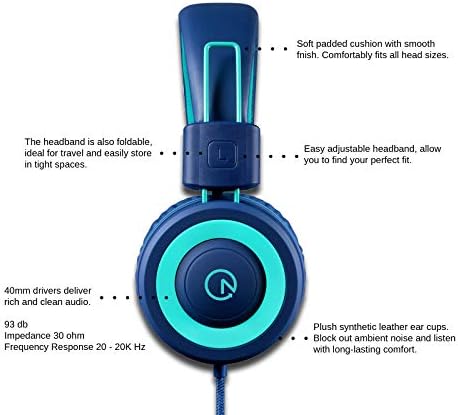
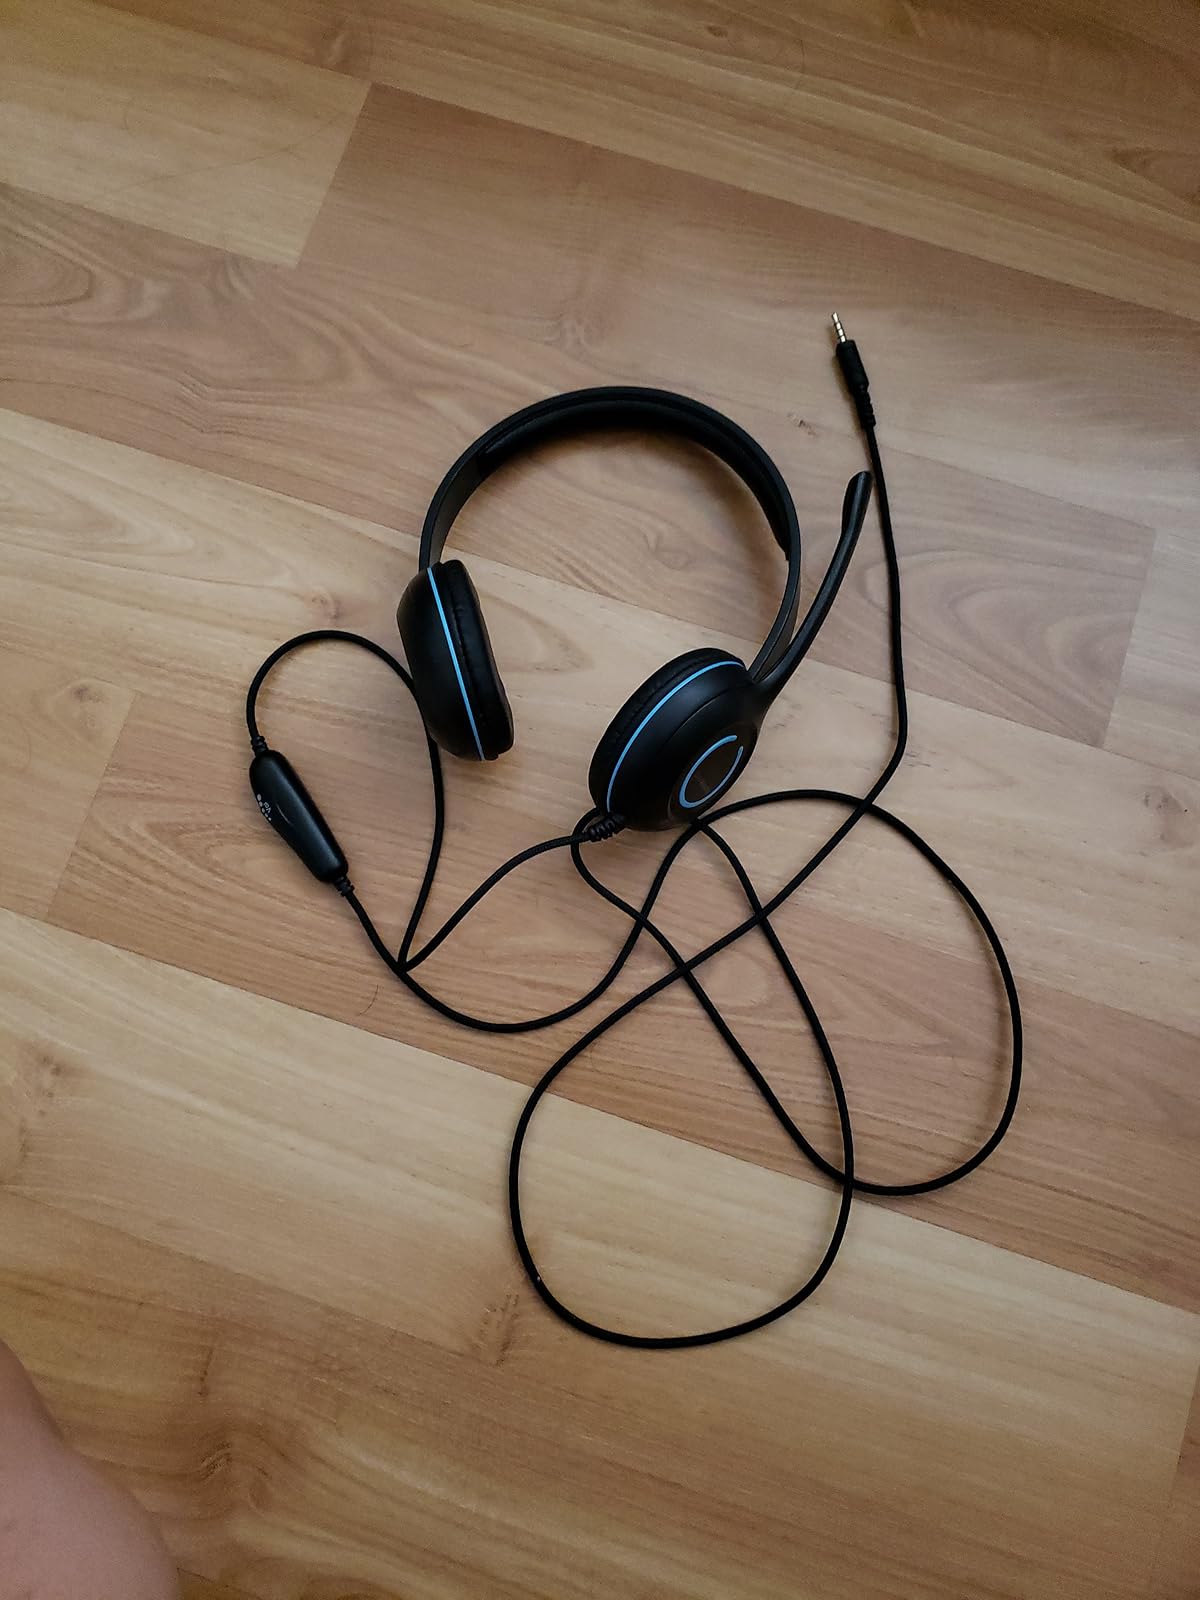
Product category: headphones
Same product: no